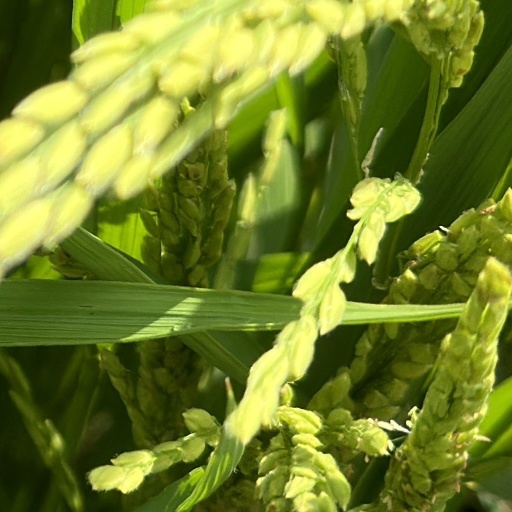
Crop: rice